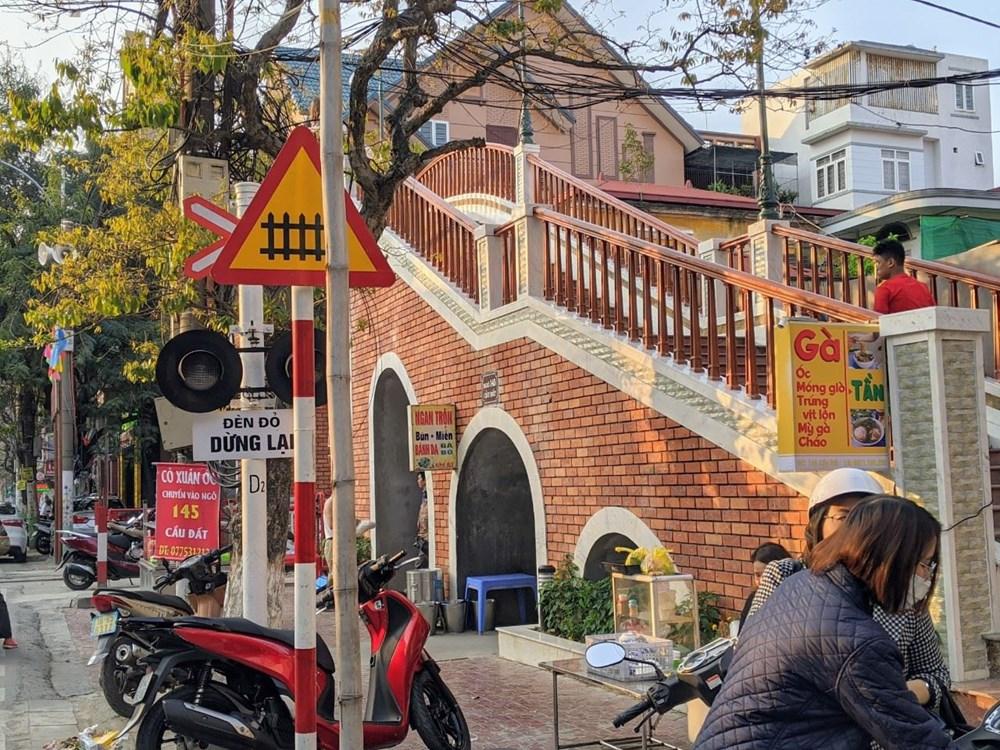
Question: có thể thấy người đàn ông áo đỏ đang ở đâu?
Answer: ông ấy đang bước trên cầu vượt cho người đi bộ